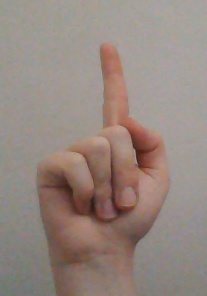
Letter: bb